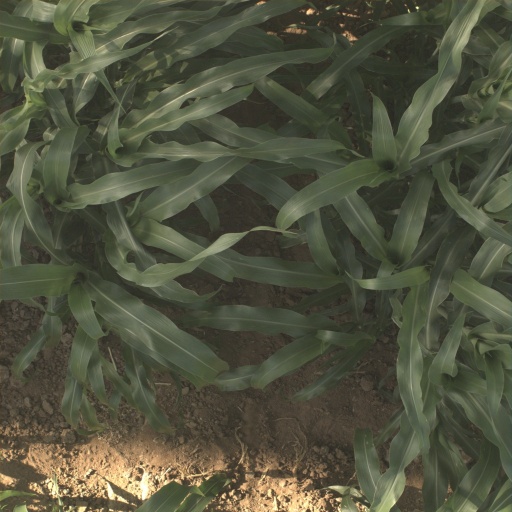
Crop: sorghum